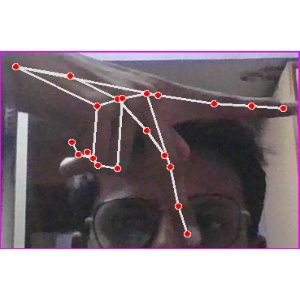
अक्षर: प